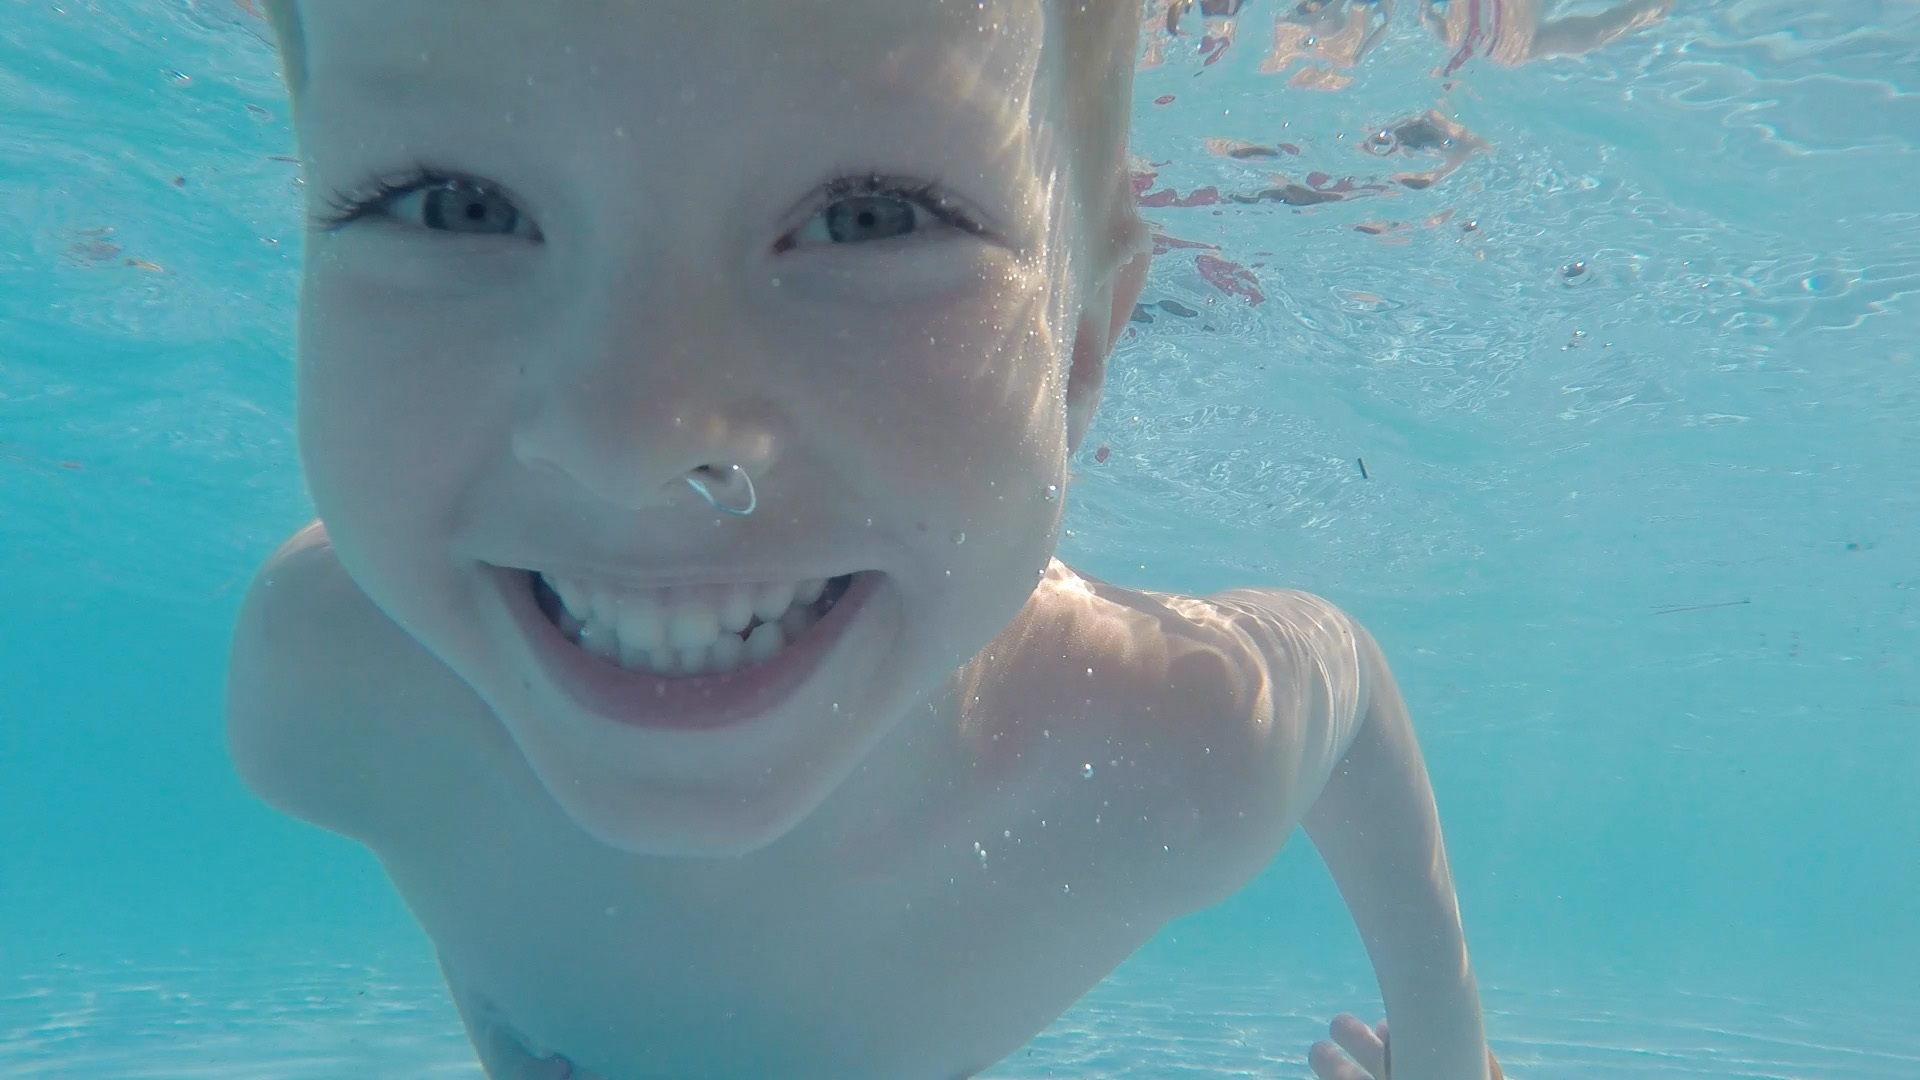
water, outdoor, summer, recreation, underwater, swim, swimming pool, holiday, blue, swimming, swimmer, dive, children, sweden, water sport, outdoor recreation, pol